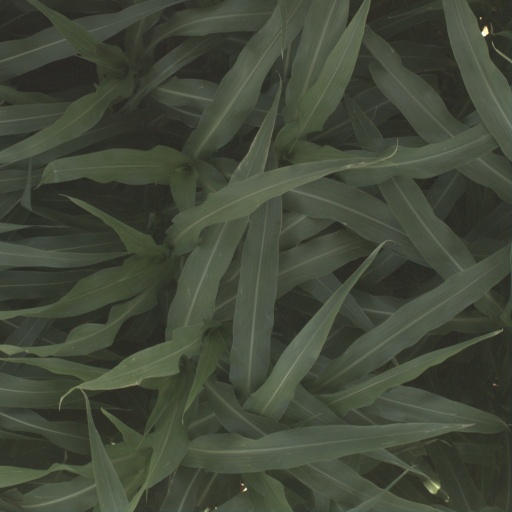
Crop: sorghum